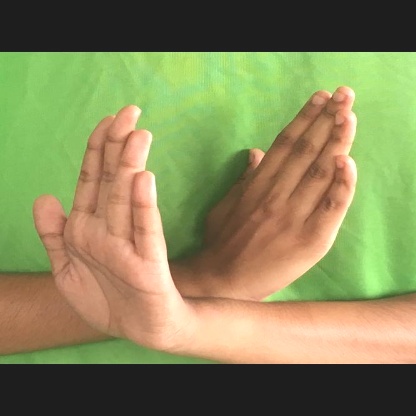
Mudra: Swastikam